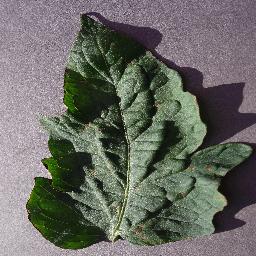
Label: Tomato___Target_Spot